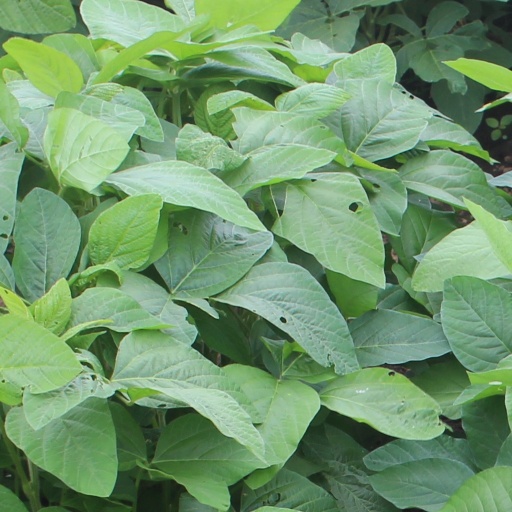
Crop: soybean